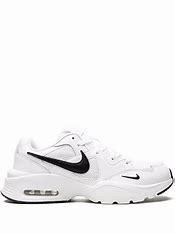
Brand: Nike
Model: Air Max Fusion